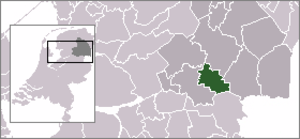
Hoogeveen
Hoogeveens placering i Holland
Hoogeveen er en kommune og by i provinsen Drenthe med cirka 55.000 indbyggere.